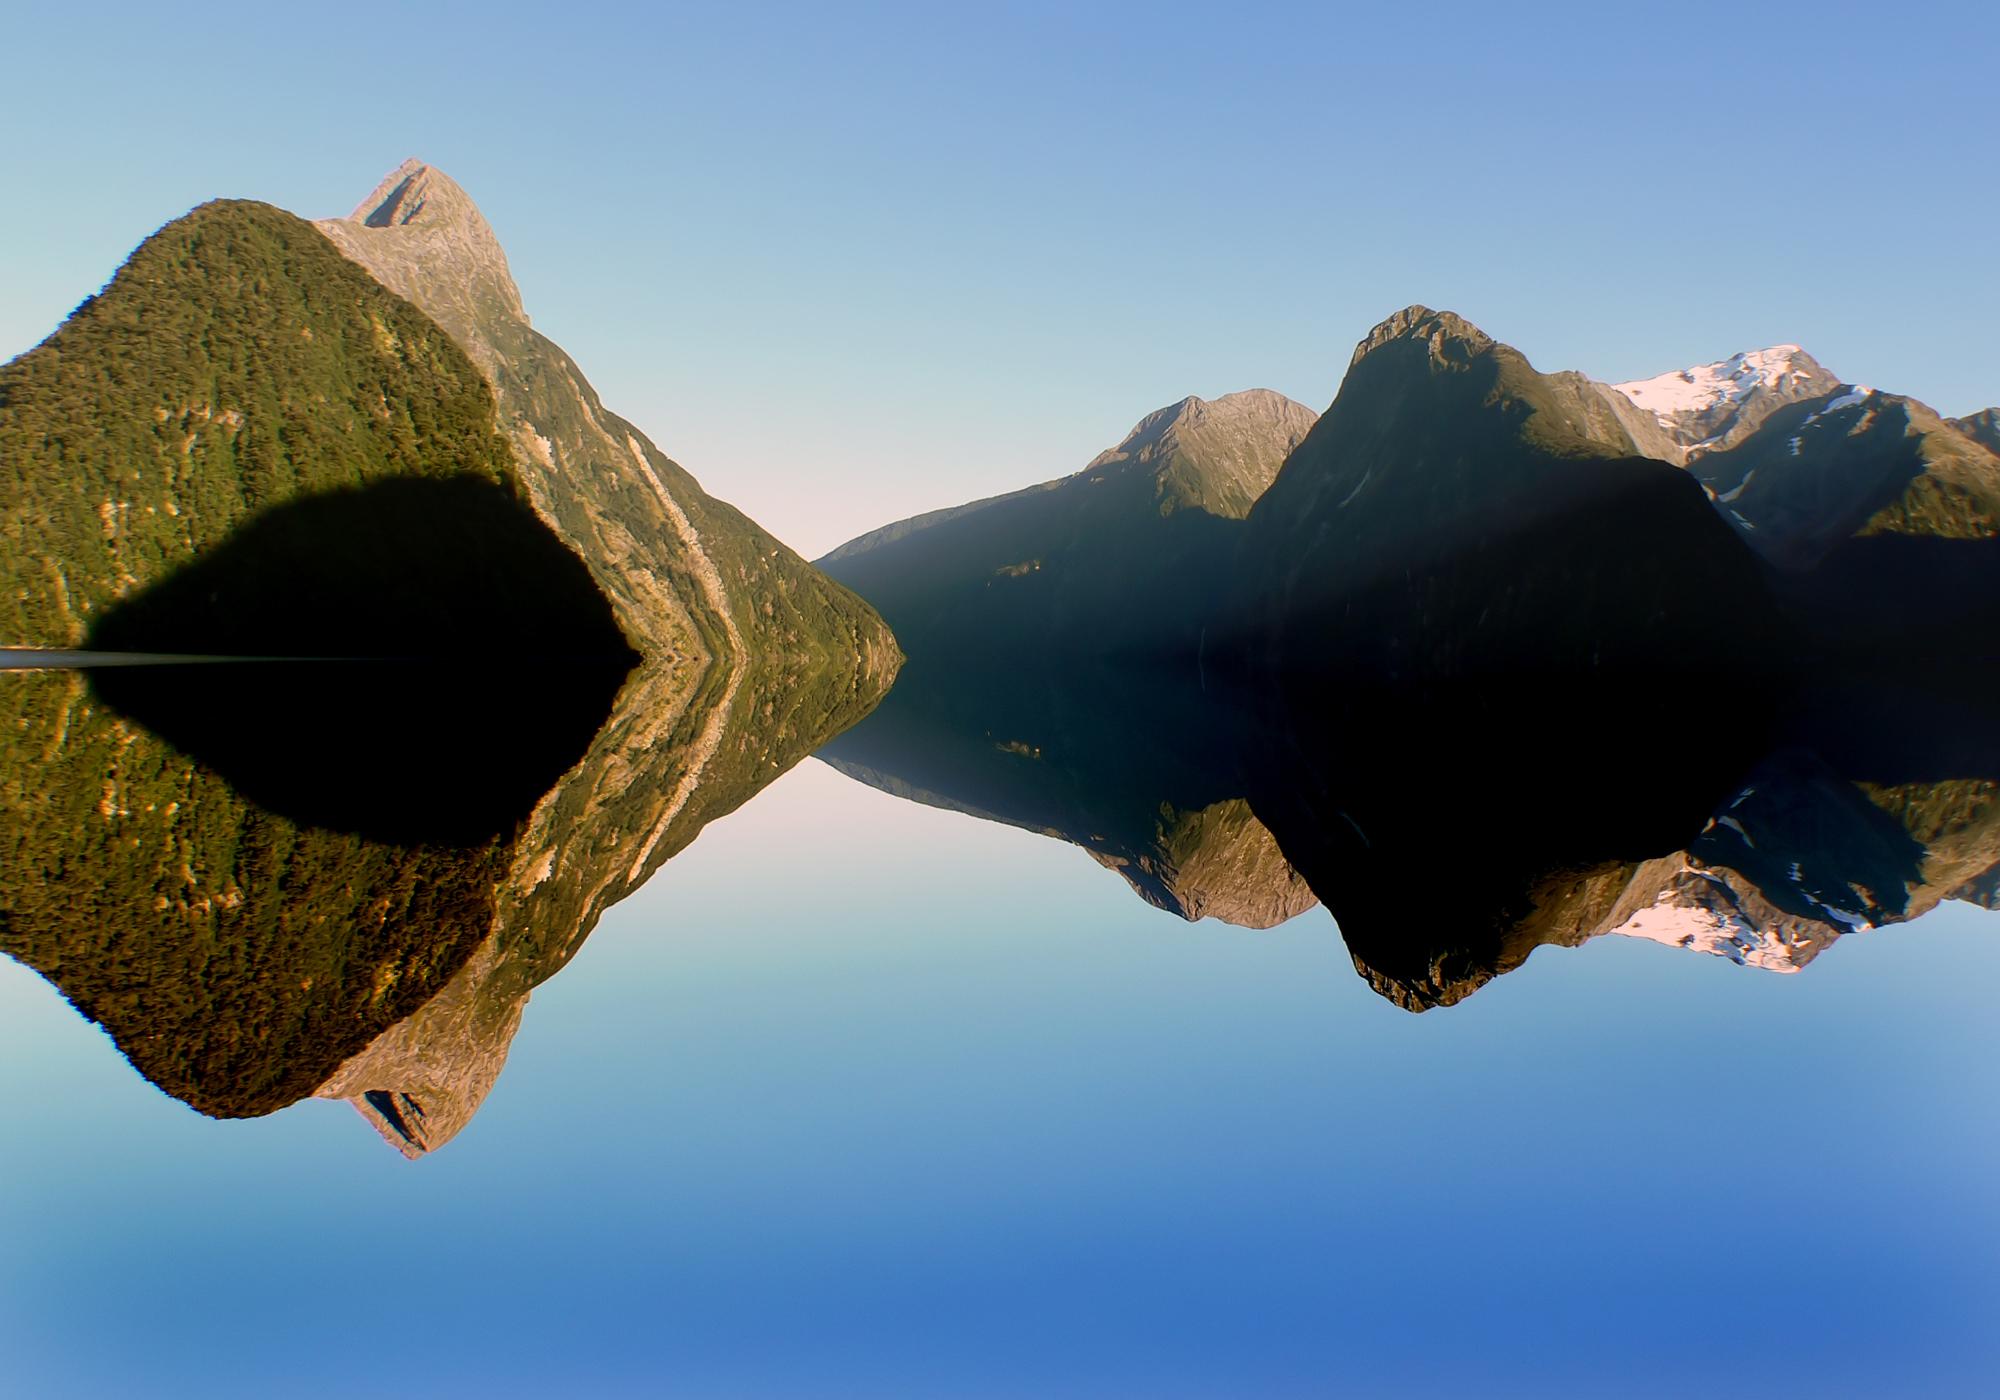
nature, rock, mountain, sky, sunlight, leaf, flower, mountain range, wildlife, reflection, blue, terrain, mountains, newzealand, waterfalls, fiordlandnationialpark, boatride, grandpacifictours, jucycruises, highcliffs, lunchcruise, macro photography, atmosphere of earth